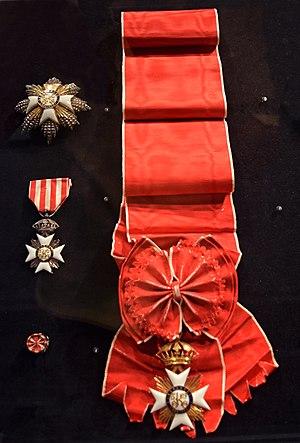
L'ordre royal de Kamehameha Iᵉʳ est un ordre de chevalerie établi par Kamehameha V en 1865, pour promouvoir et défendre la souveraineté du Royaume de Hawai. Créé par la Constitution de 1864, l'ordre de Kamehameha Iᵉʳ est le deuxième ordre de cette catégorie à Hawaï. Il rend hommage à Kamehameha Iᵉʳ, premier monarque d'Hawaï.